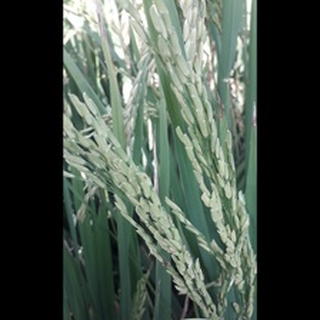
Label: healthy_rice